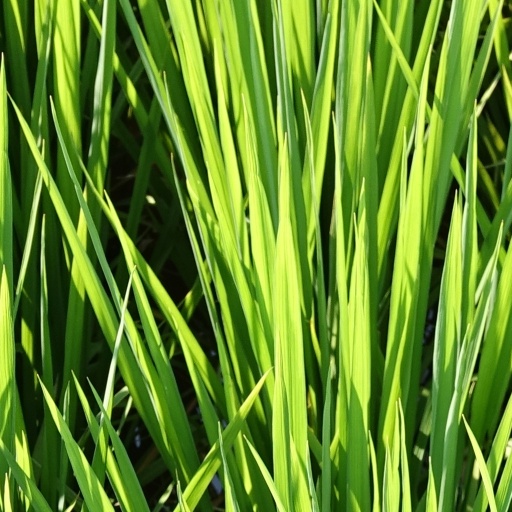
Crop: rice